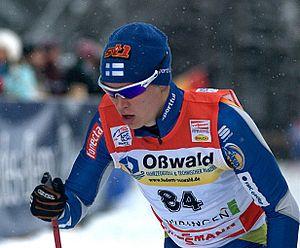
Matti Heikkinen, né le 19 décembre 1983 à Kajaani, est un skieur de fond finlandais.